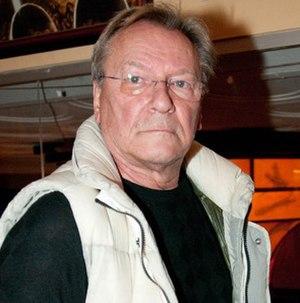
Sergueï Kaïumovitch Chakourov, né le 1ᵉʳ janvier 1942 à Moscou en URSS est un acteur russe, artiste du peuple de la RSFSR, récipiendaire du prix d'État de l'URSS, de l'Ordre de l'Honneur et de l'Ordre du Mérite pour la Patrie.